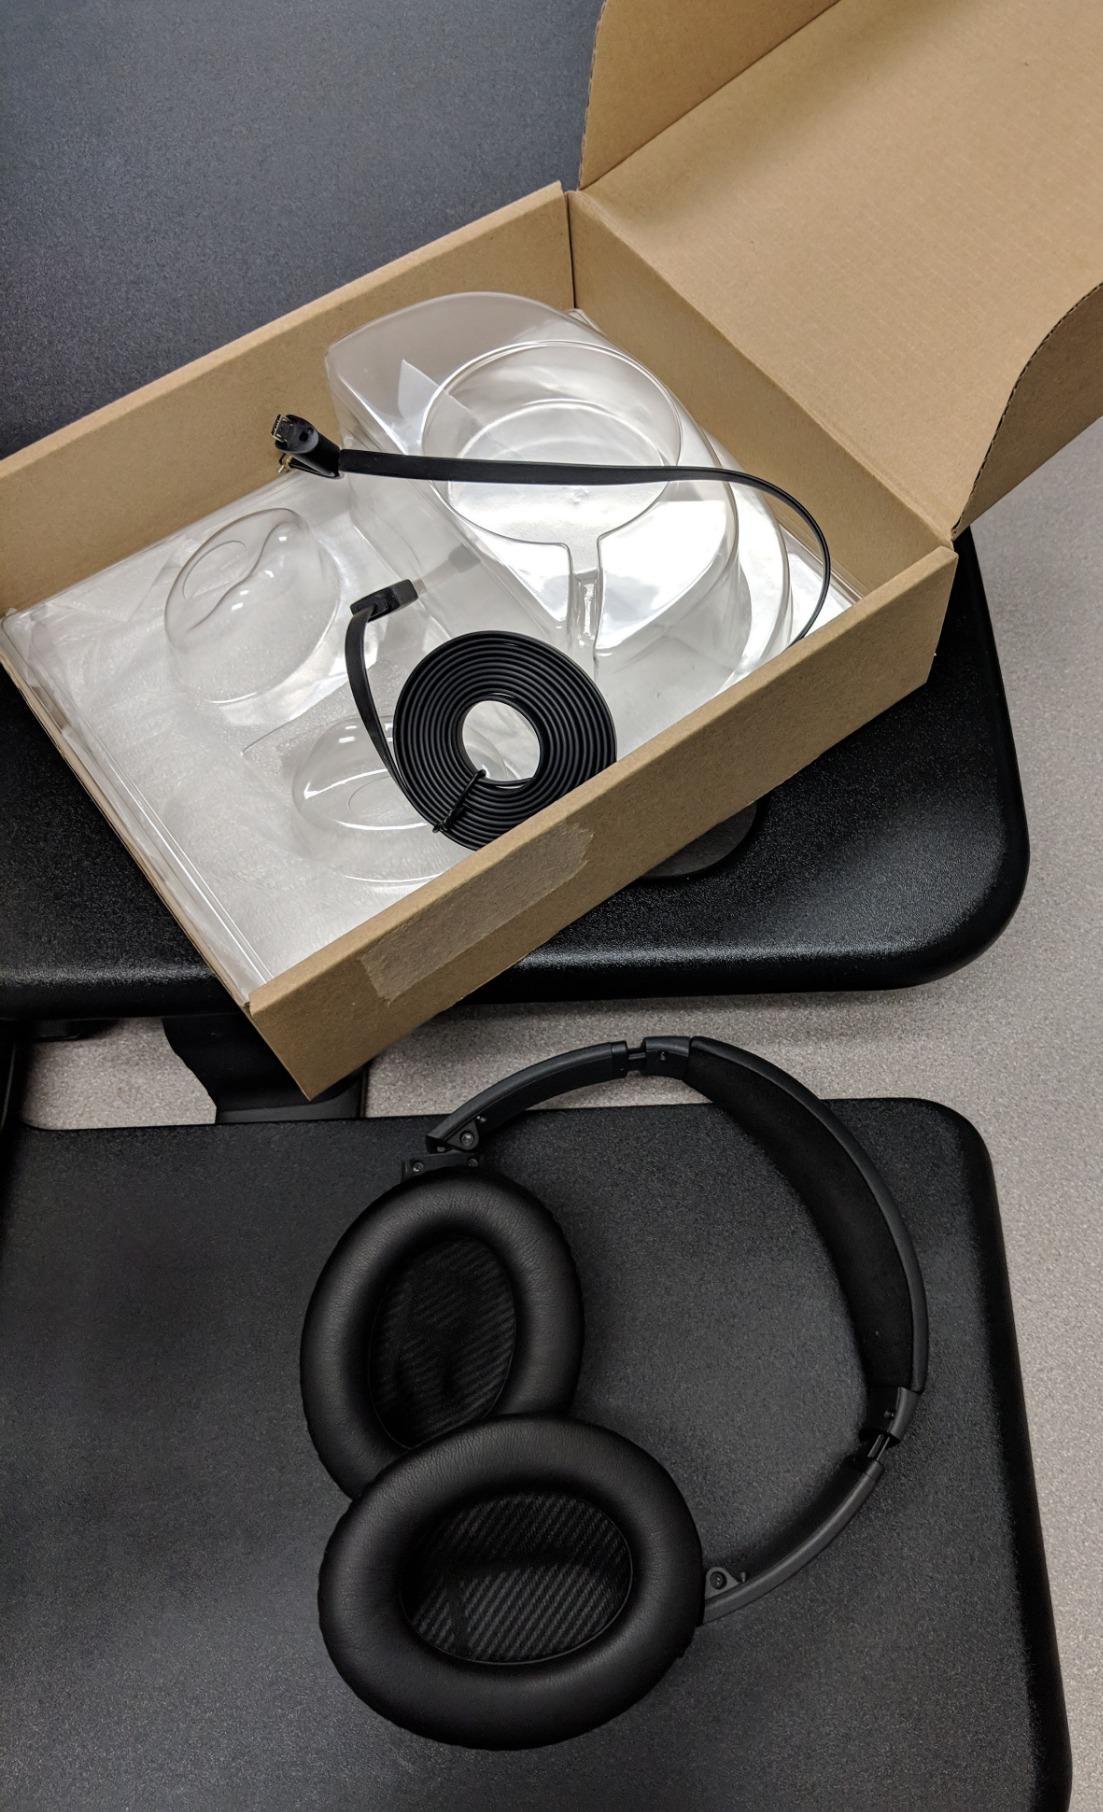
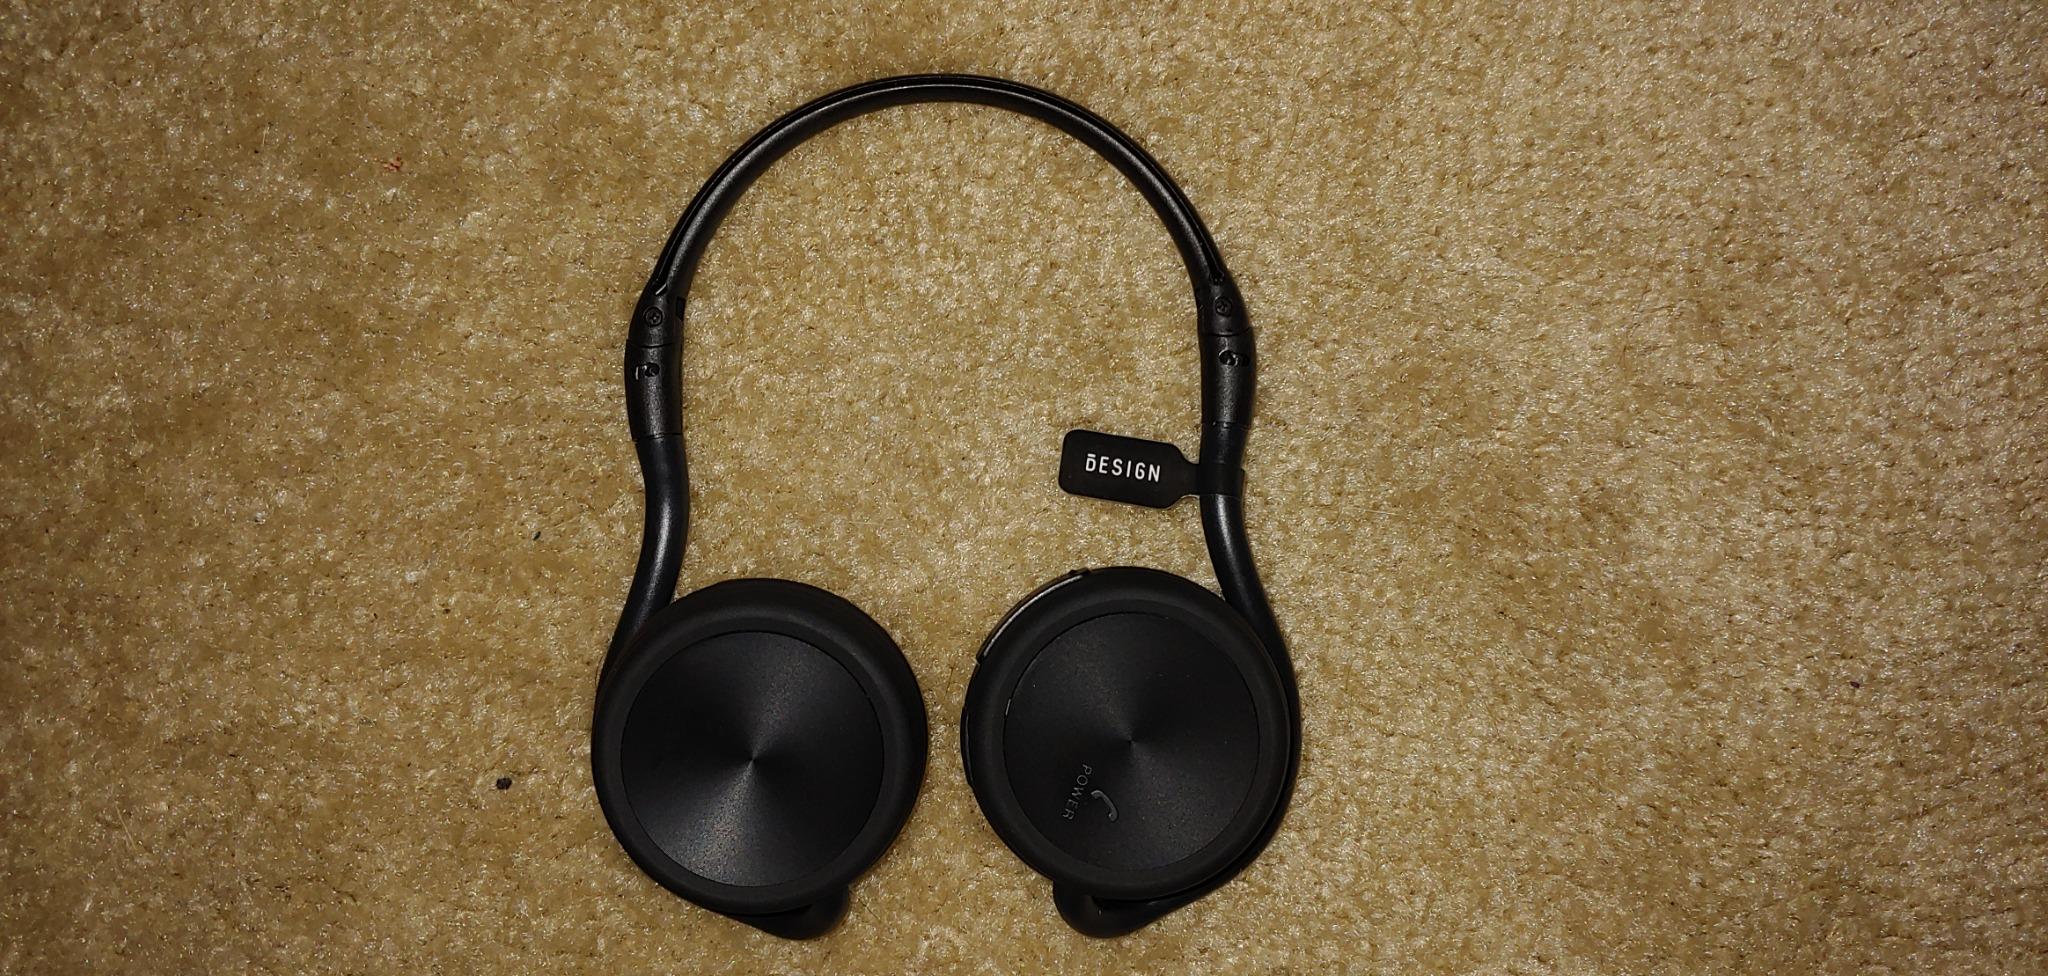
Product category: headphones
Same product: no